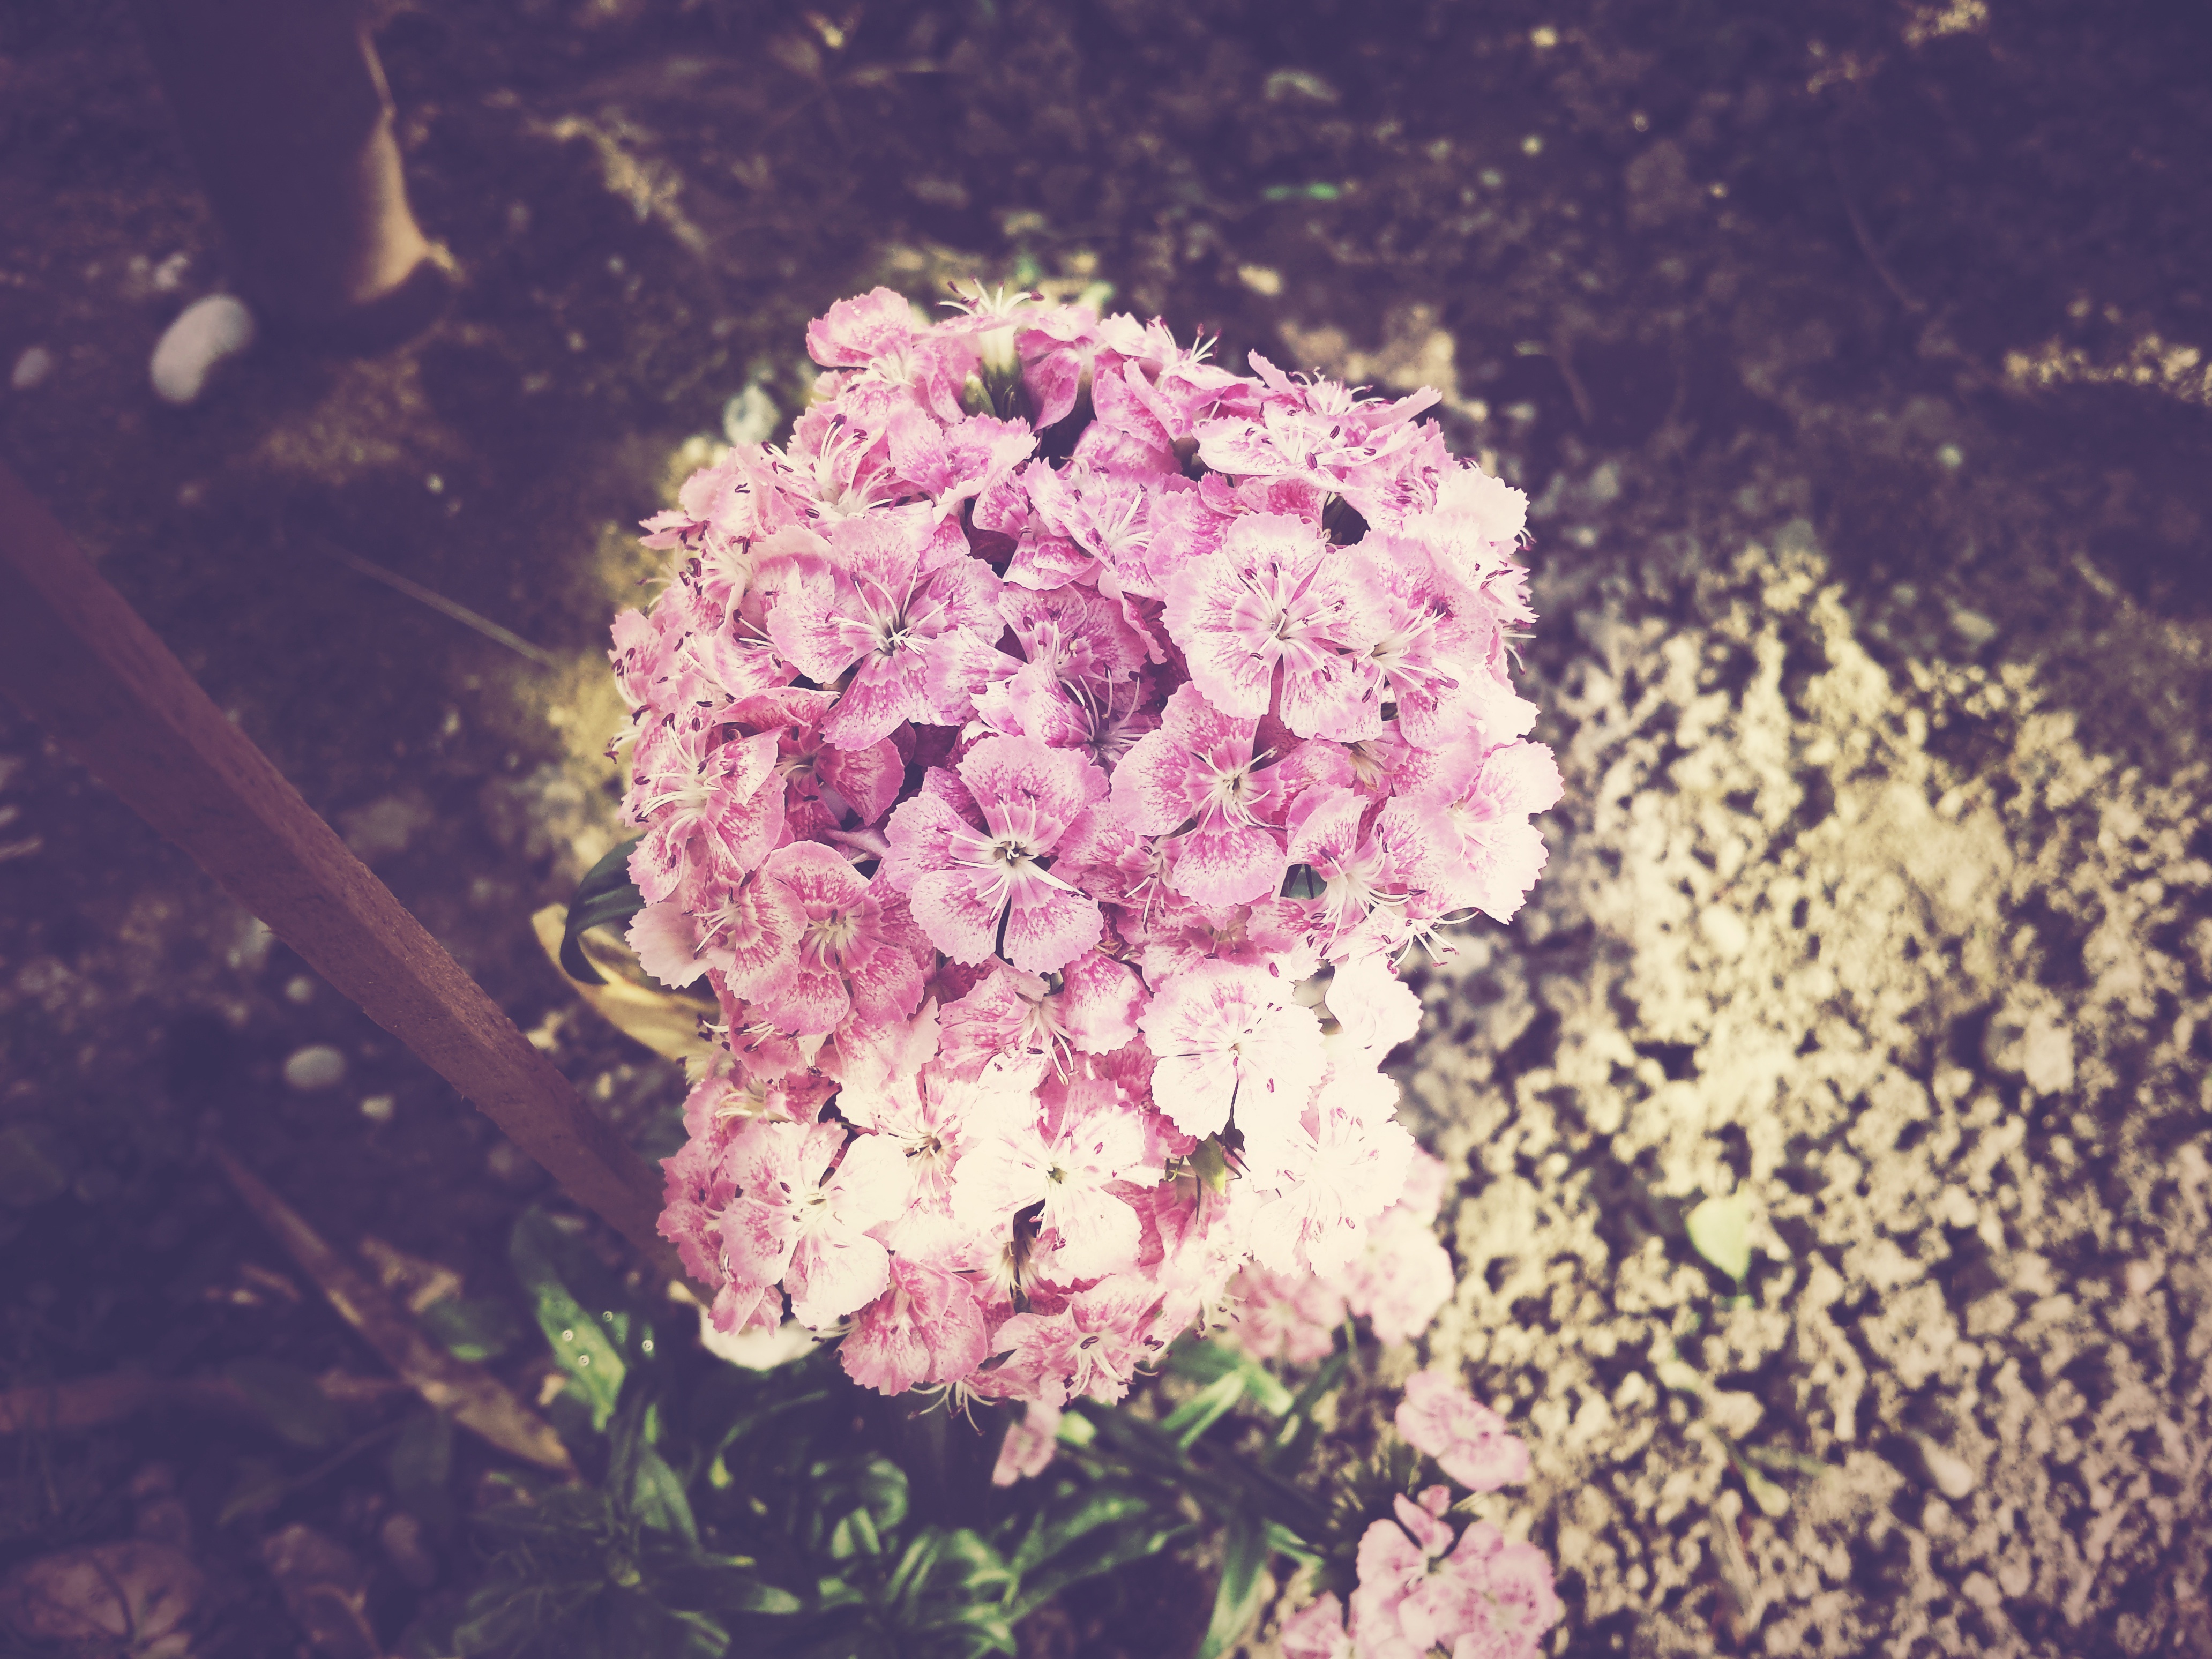
blossom, plant, leaf, flower, purple, petal, pink, flora, macro photography, flowering plant, land plant